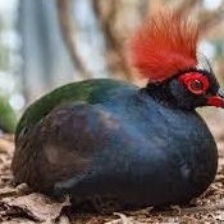
Species: CRESTED WOOD PARTRIDGE
Scientific name: ROLLULUS ROULOUL
ImageNet parent category: partridge